Fuel bladder

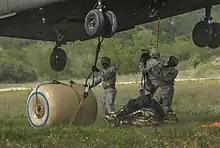
Portable 500 gallon fuel and water bladder known as a "blivet"

Fuel bladders are used in various fields, such as agribusiness, public works, humanitarian, military and industrial areas. Standard tanks are designed for land based use and operations, but can be used in marine settings and in aviation given proper support. Fuel bladders are also commonly used in oil spill recovery operations.